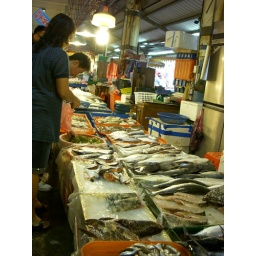
fish market in nan-fang-ao (yilan, taiwan)